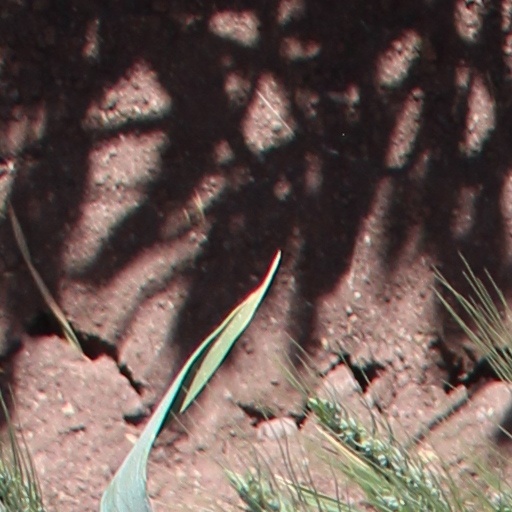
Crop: wheat